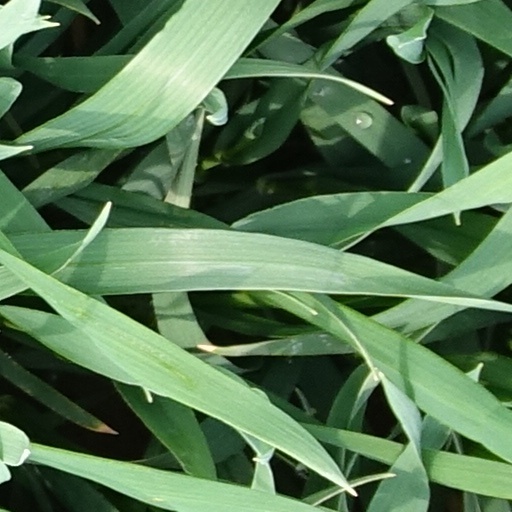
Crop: wheat